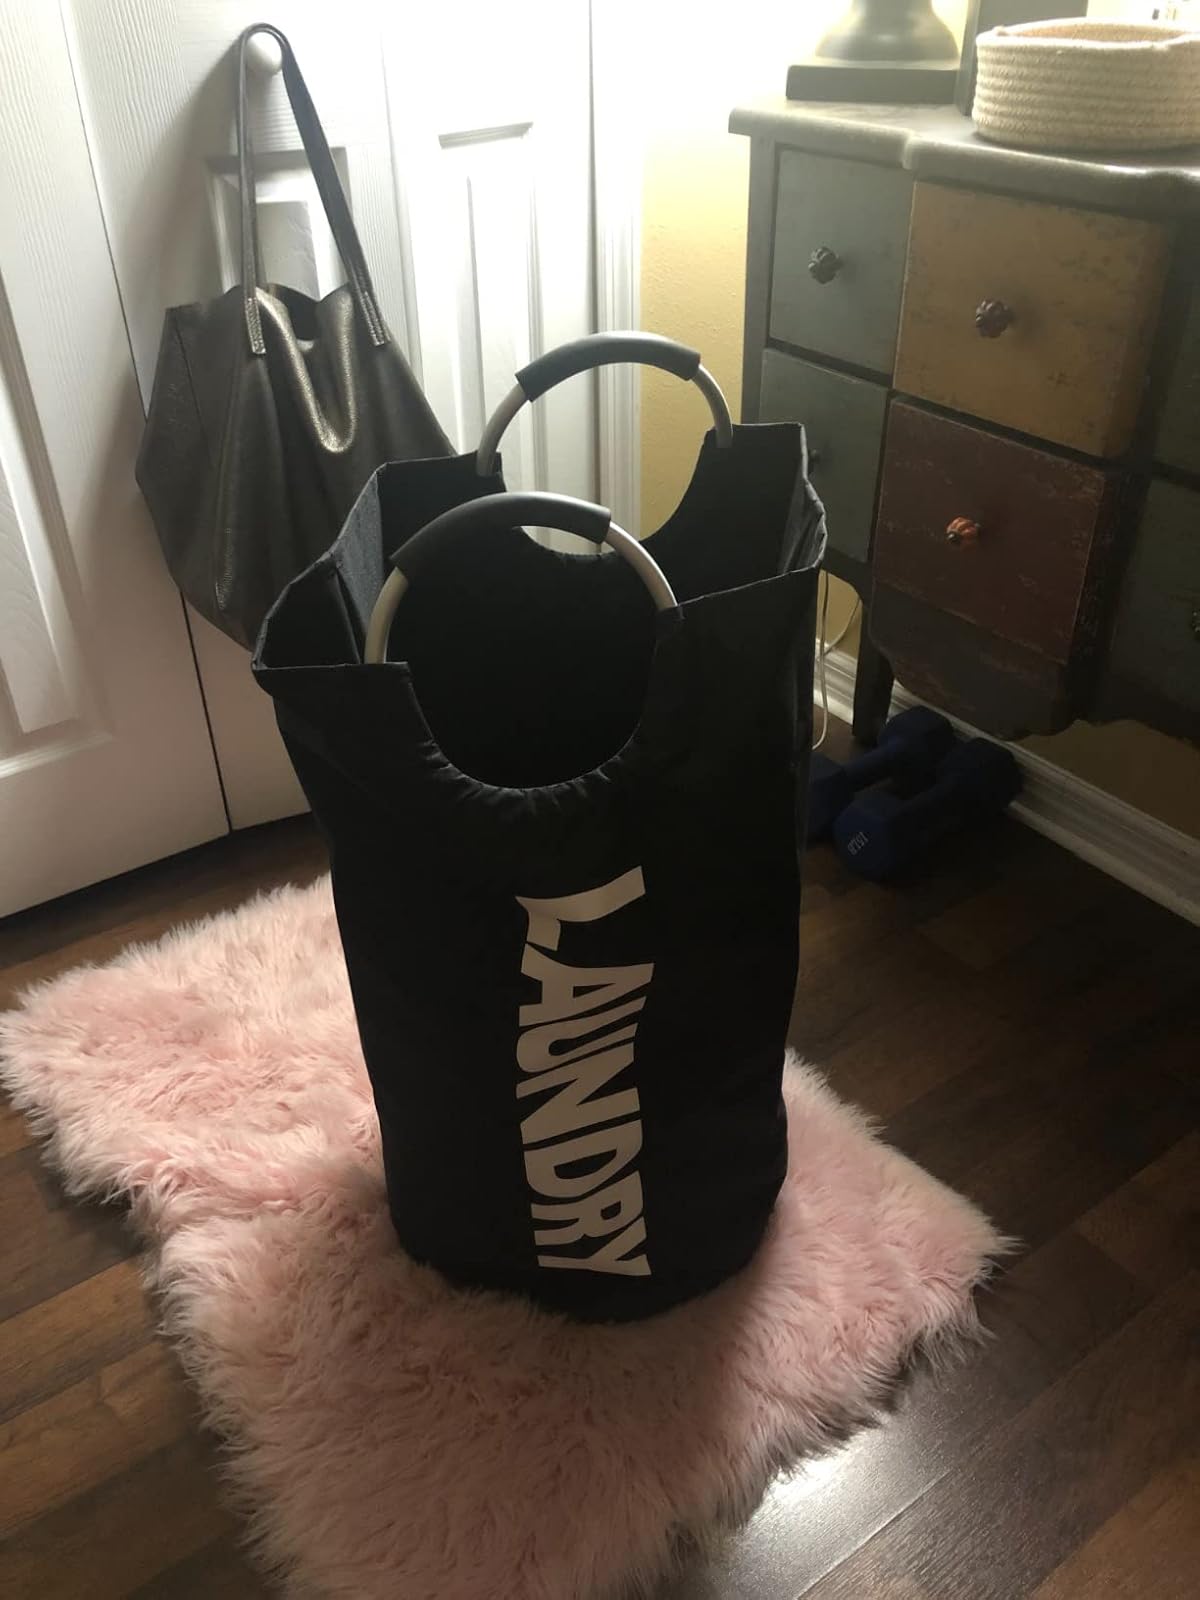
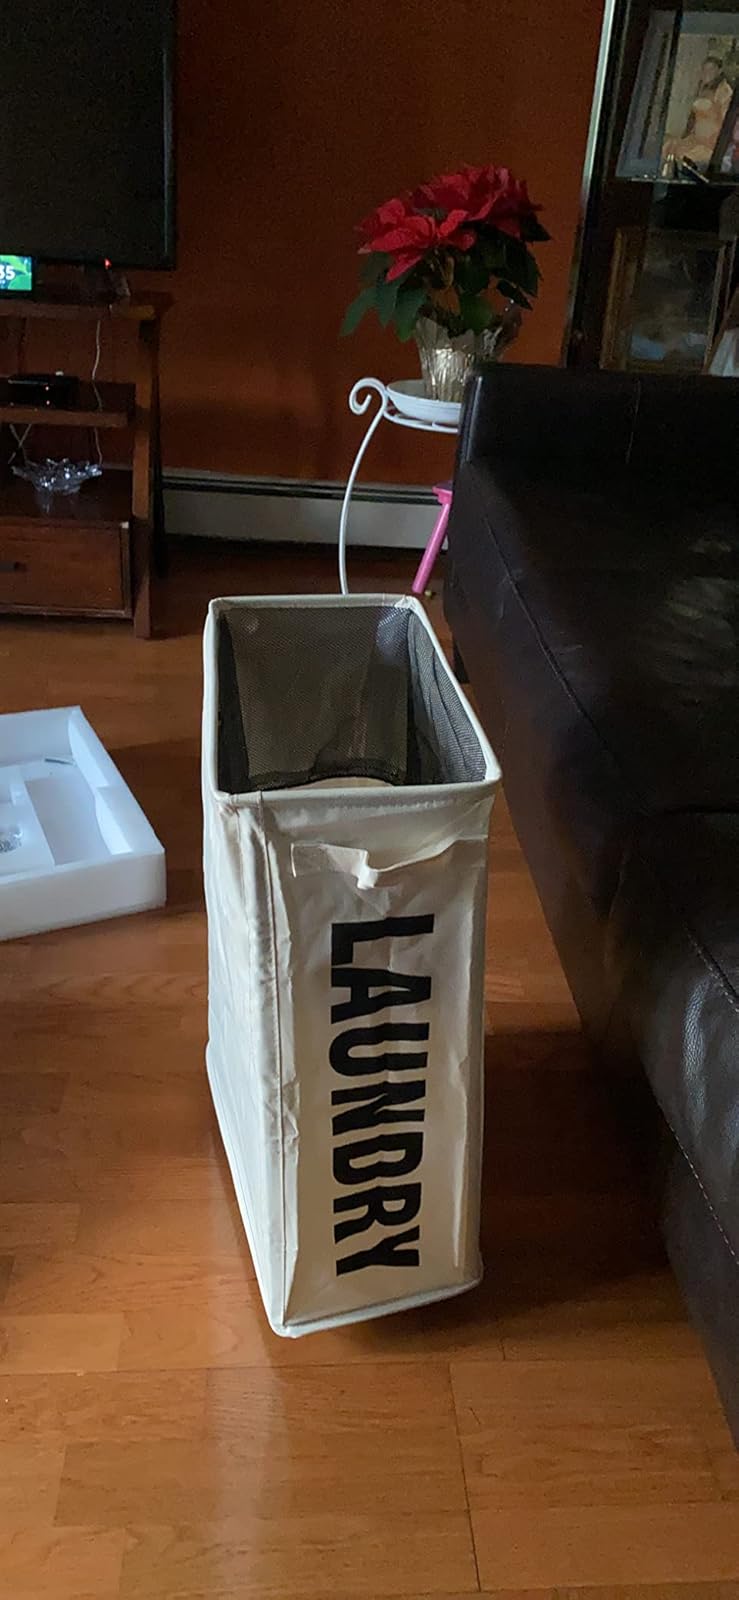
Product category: items_hamper
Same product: no